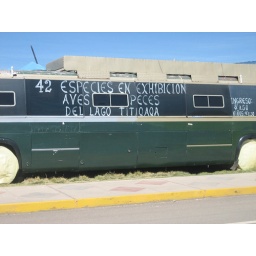
inside an old bus by lake titicaca.  I wouldn'y pay to go there.